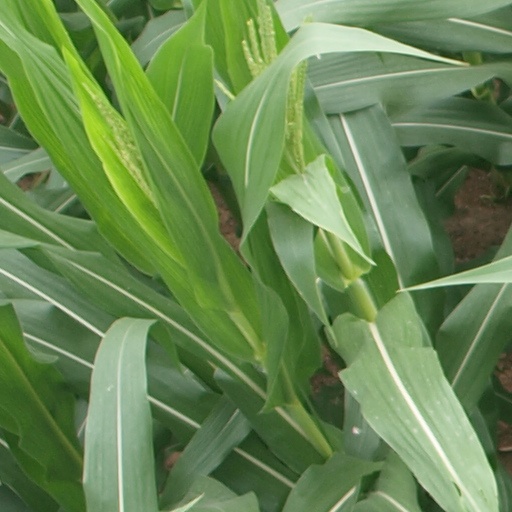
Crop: maize; corn